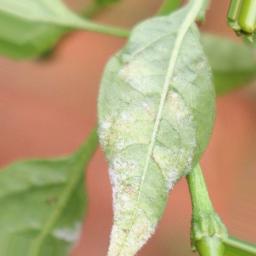
Label: powdery mildew